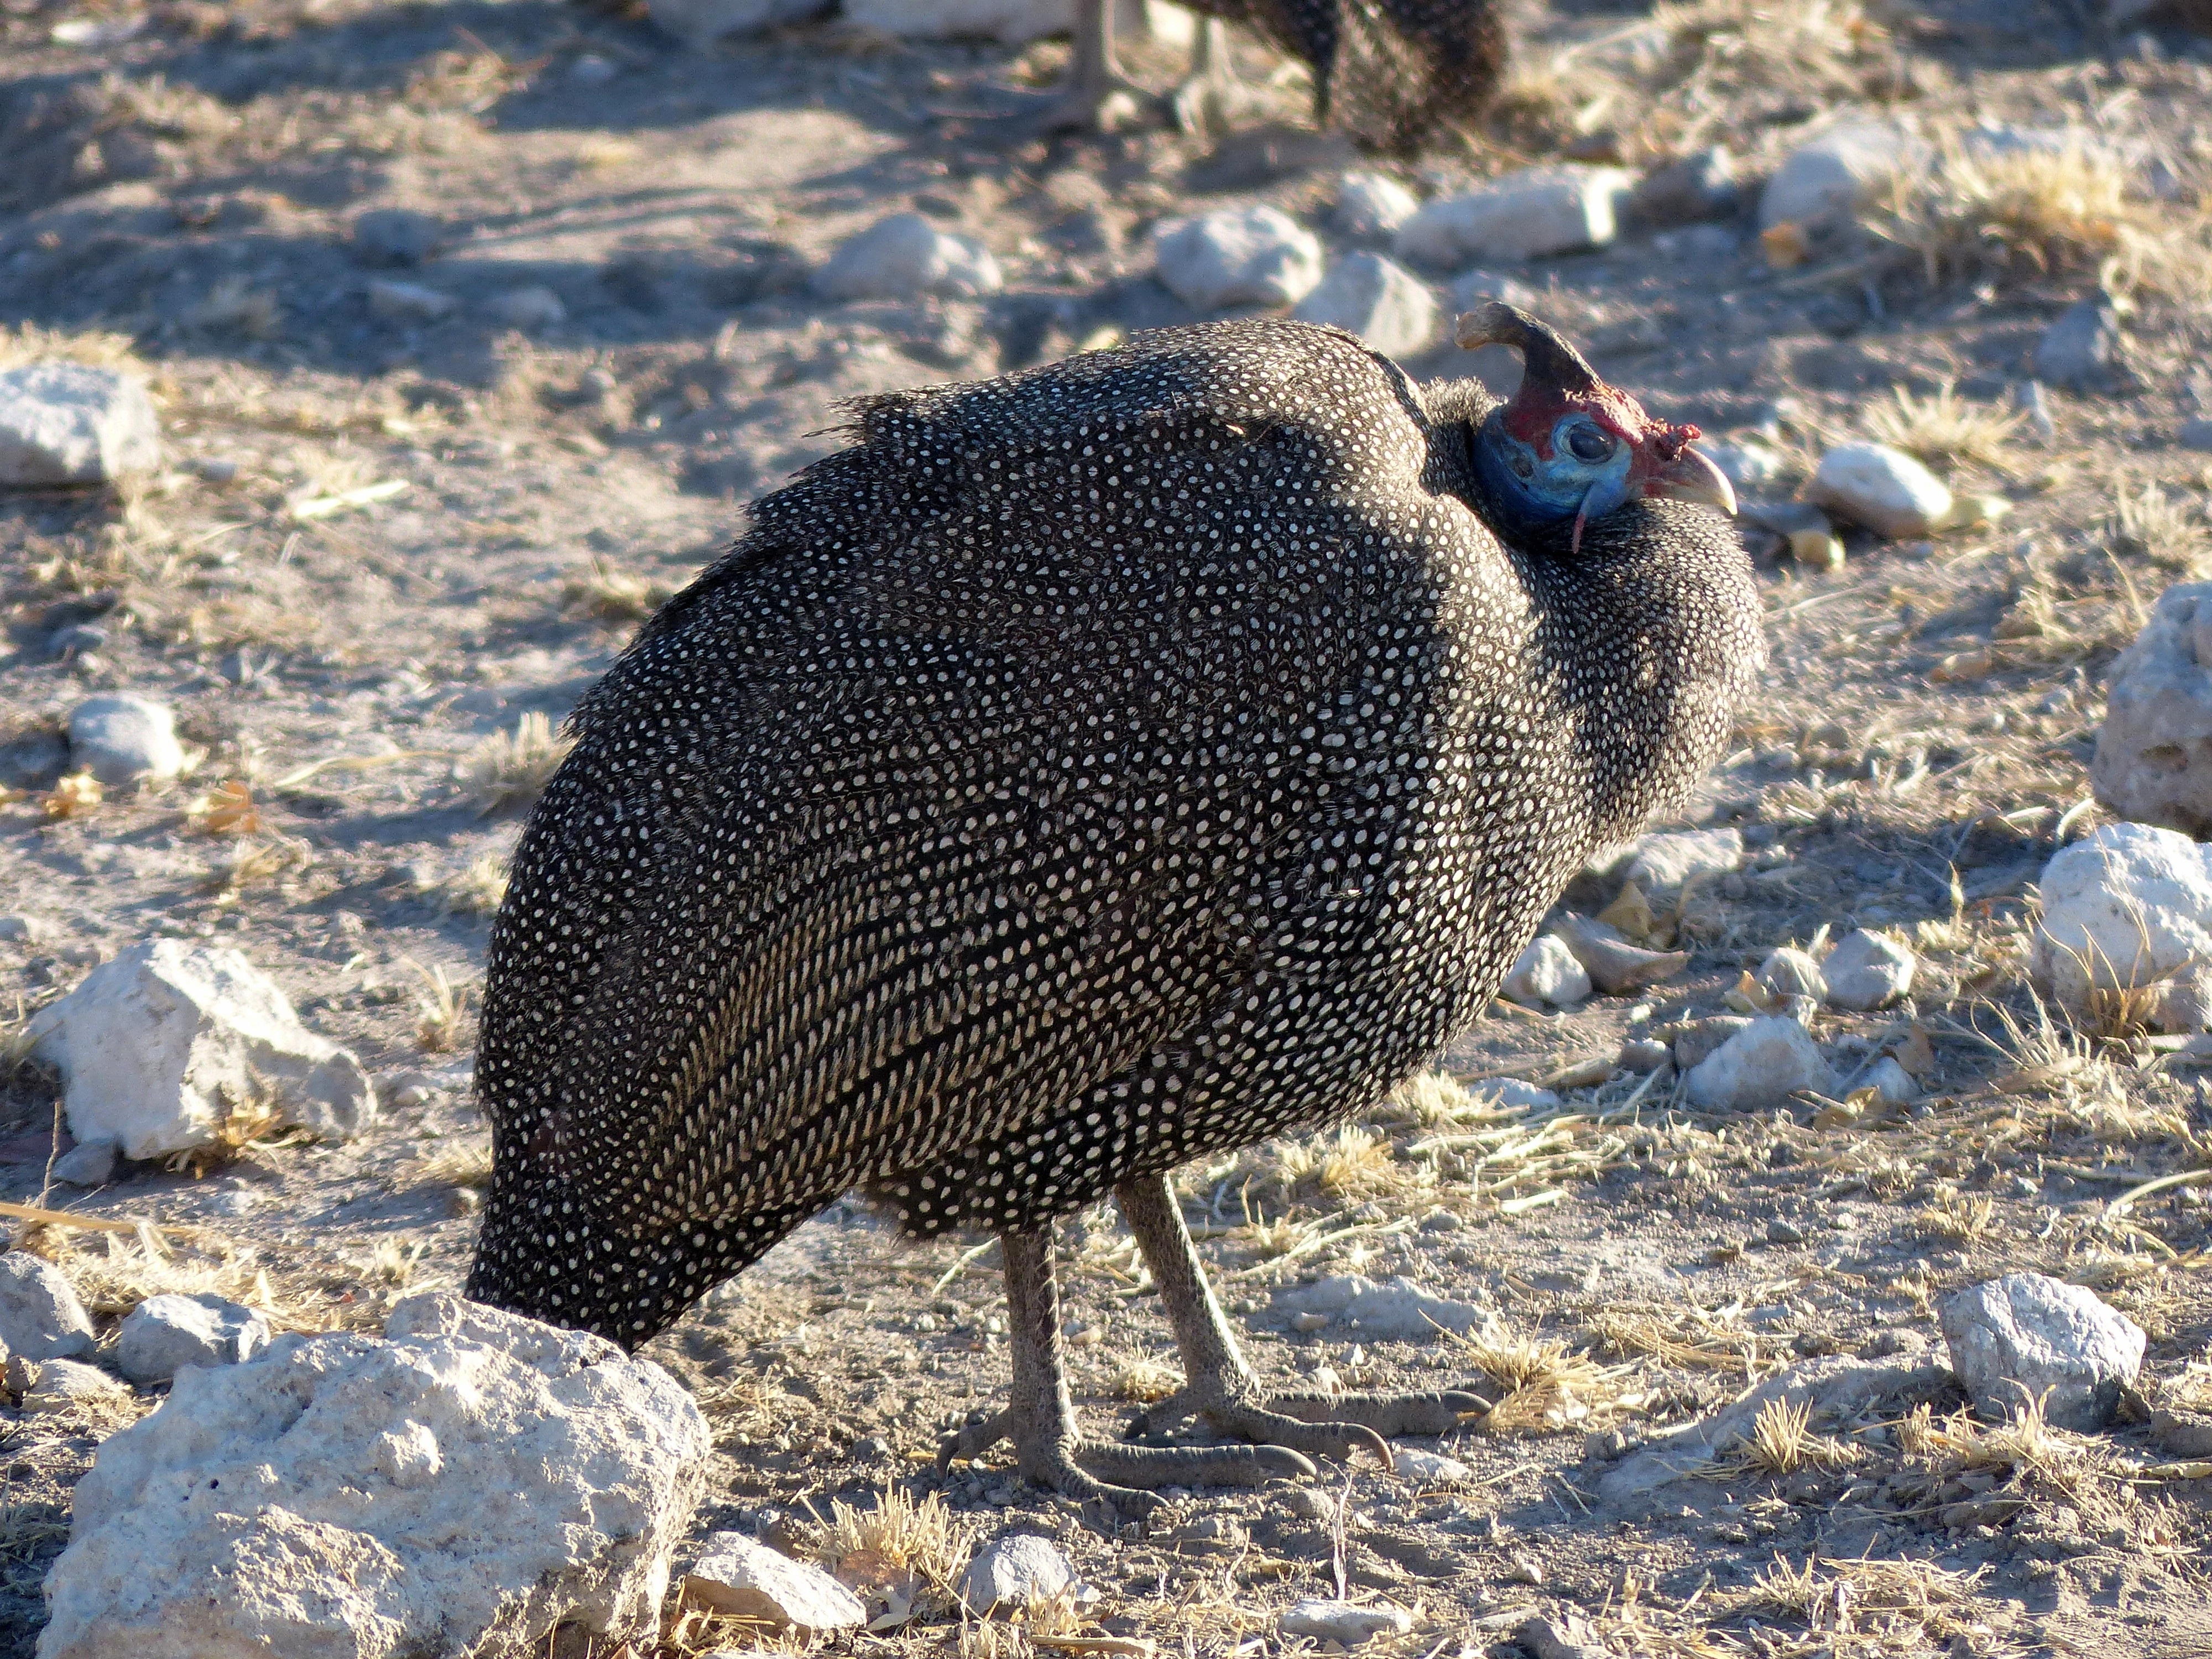
bird, animal, wildlife, beak, chicken, fowl, fauna, vertebrate, species, flightless bird, guinea fowl, blue black